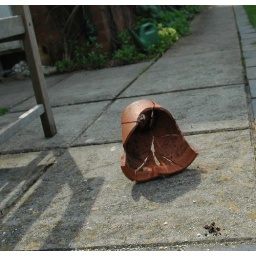
umm ... SMASH!! ... i threw a plant pot up in the air, and caught it just as it hit the ground